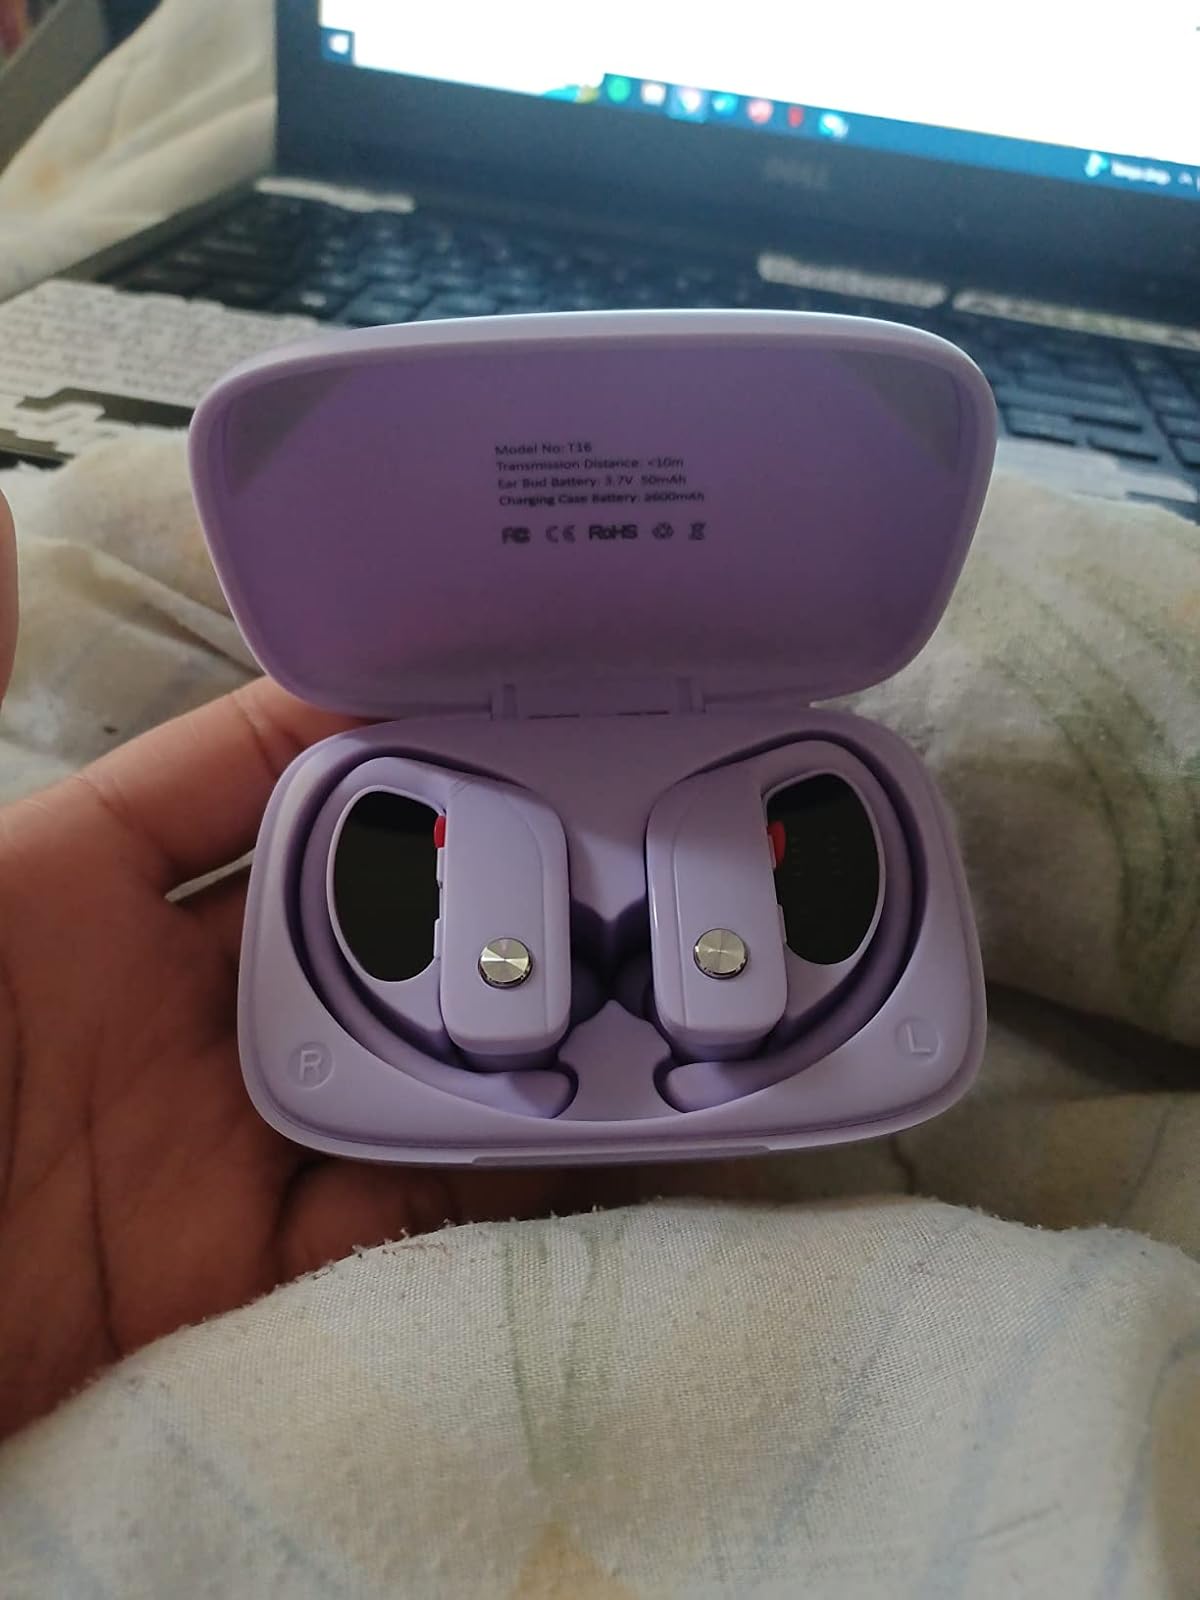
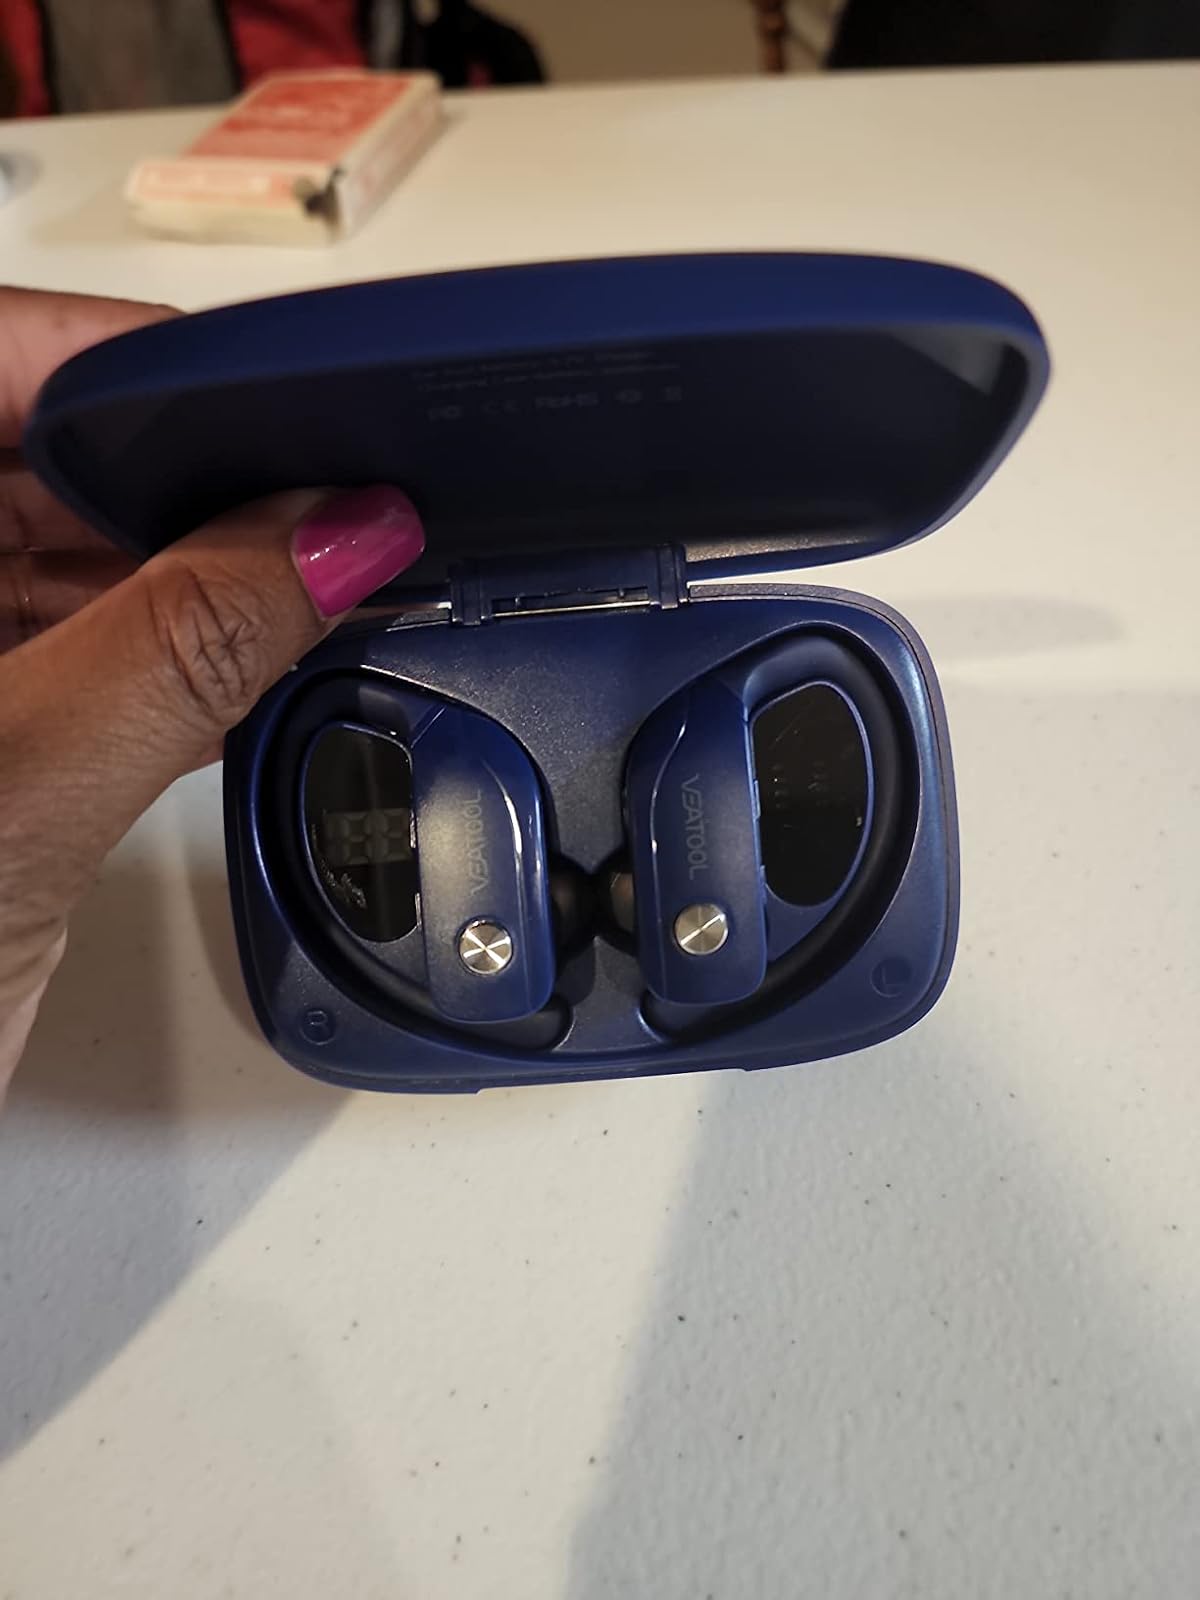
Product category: earbuds
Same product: no